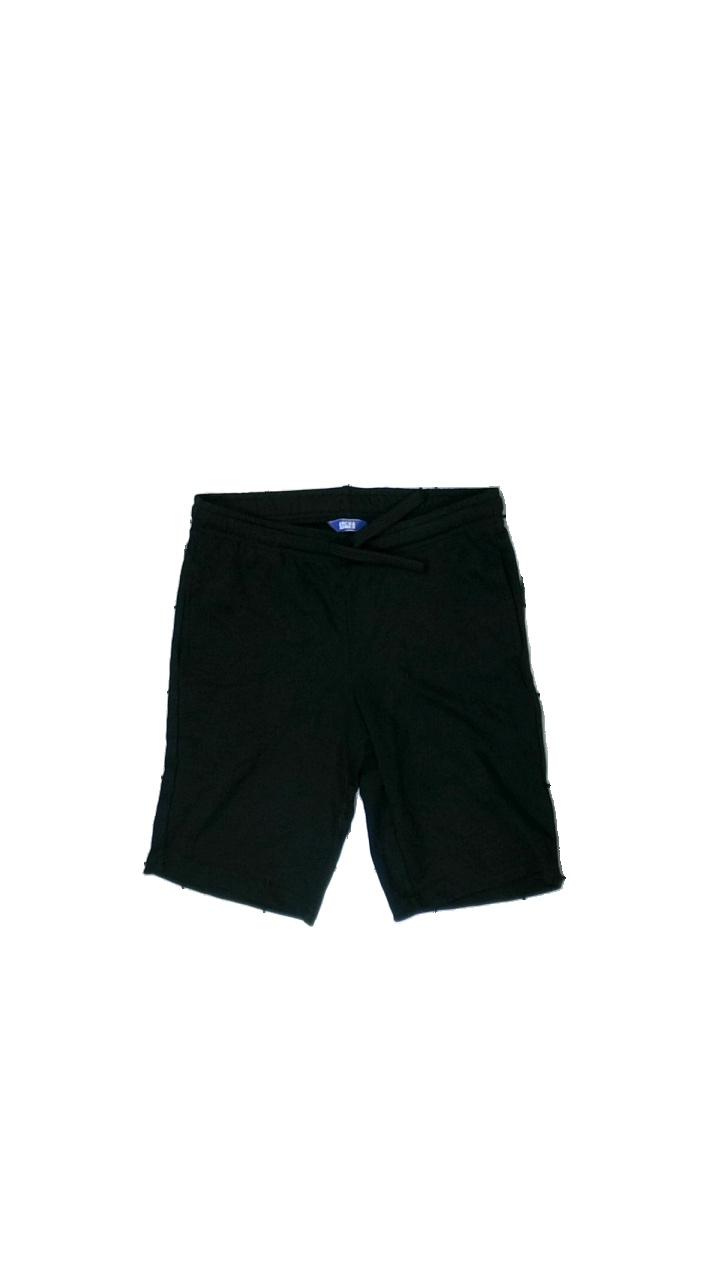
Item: Shorts (Men)
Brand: Jack And Jones
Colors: Black
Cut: Regular
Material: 100% cotton
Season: All
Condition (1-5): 5
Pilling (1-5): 5
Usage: Reuse
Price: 100-150